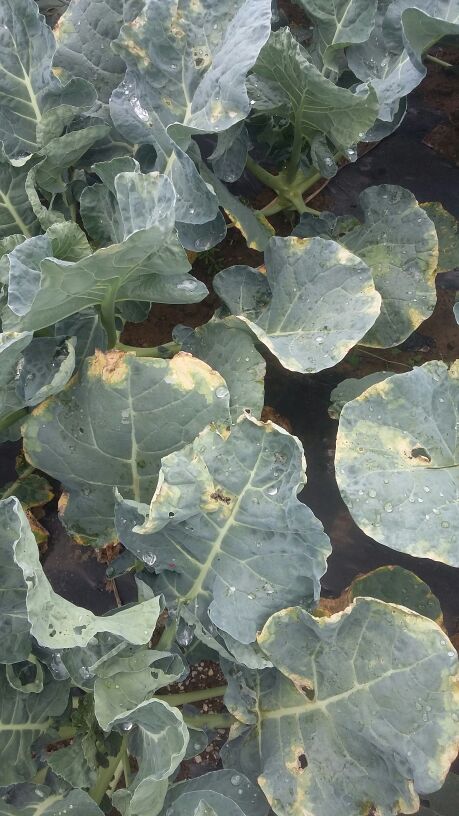
Plant: Broccoli
Disease: broccoli downy mildew